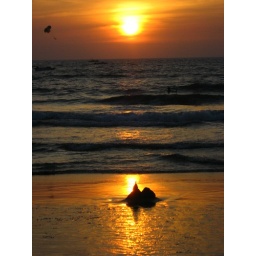
A sand castle basking in the setting sun in Goa...